Dikran Tahta

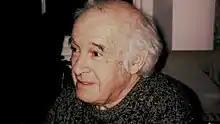
Dikran Tahta

Dikran Tahta (7 August 1928 – 2 December 2006) was a British mathematician, teacher and author. He was also the maths teacher of Stephen Hawking.